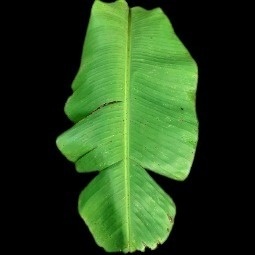
Label: Calcium